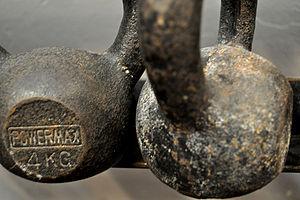
Kettlebells
Le CrossFit est une marque commerciale d'entraînement croisé promu par la société CrossFit Inc. Dans le langage courant, le terme CrossFit est assimilé à la pratique sportive pluridisciplinaire suivant les principes énoncés par la marque éponyme.